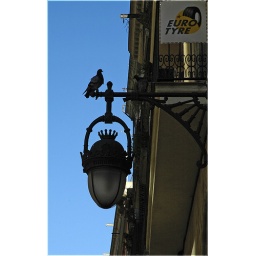
A pigeon sitting on a street lamp in Barcelona, Spain.